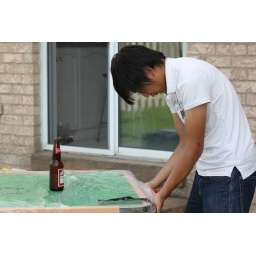
fitting a plastic bag over the mj table